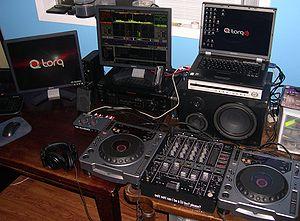
Un disc jockey ou DJ, est un animateur qui sélectionne, diffuse et mixe de la musique à destination d'un public, que ce soit pour une émission radiophonique, dans une discothèque ou à l'occasion d'un événement spécifique.